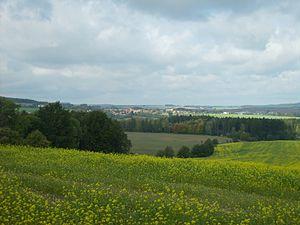
Čechtice est un bourg du district de Benešov, dans la région de Bohême-Centrale, en République tchèque. Sa population s'élevait à 1 393 habitants en 2020.